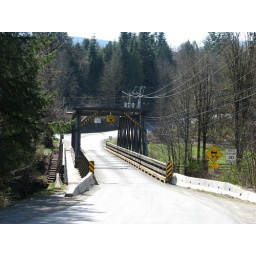
One-car wooden bridge near the house.